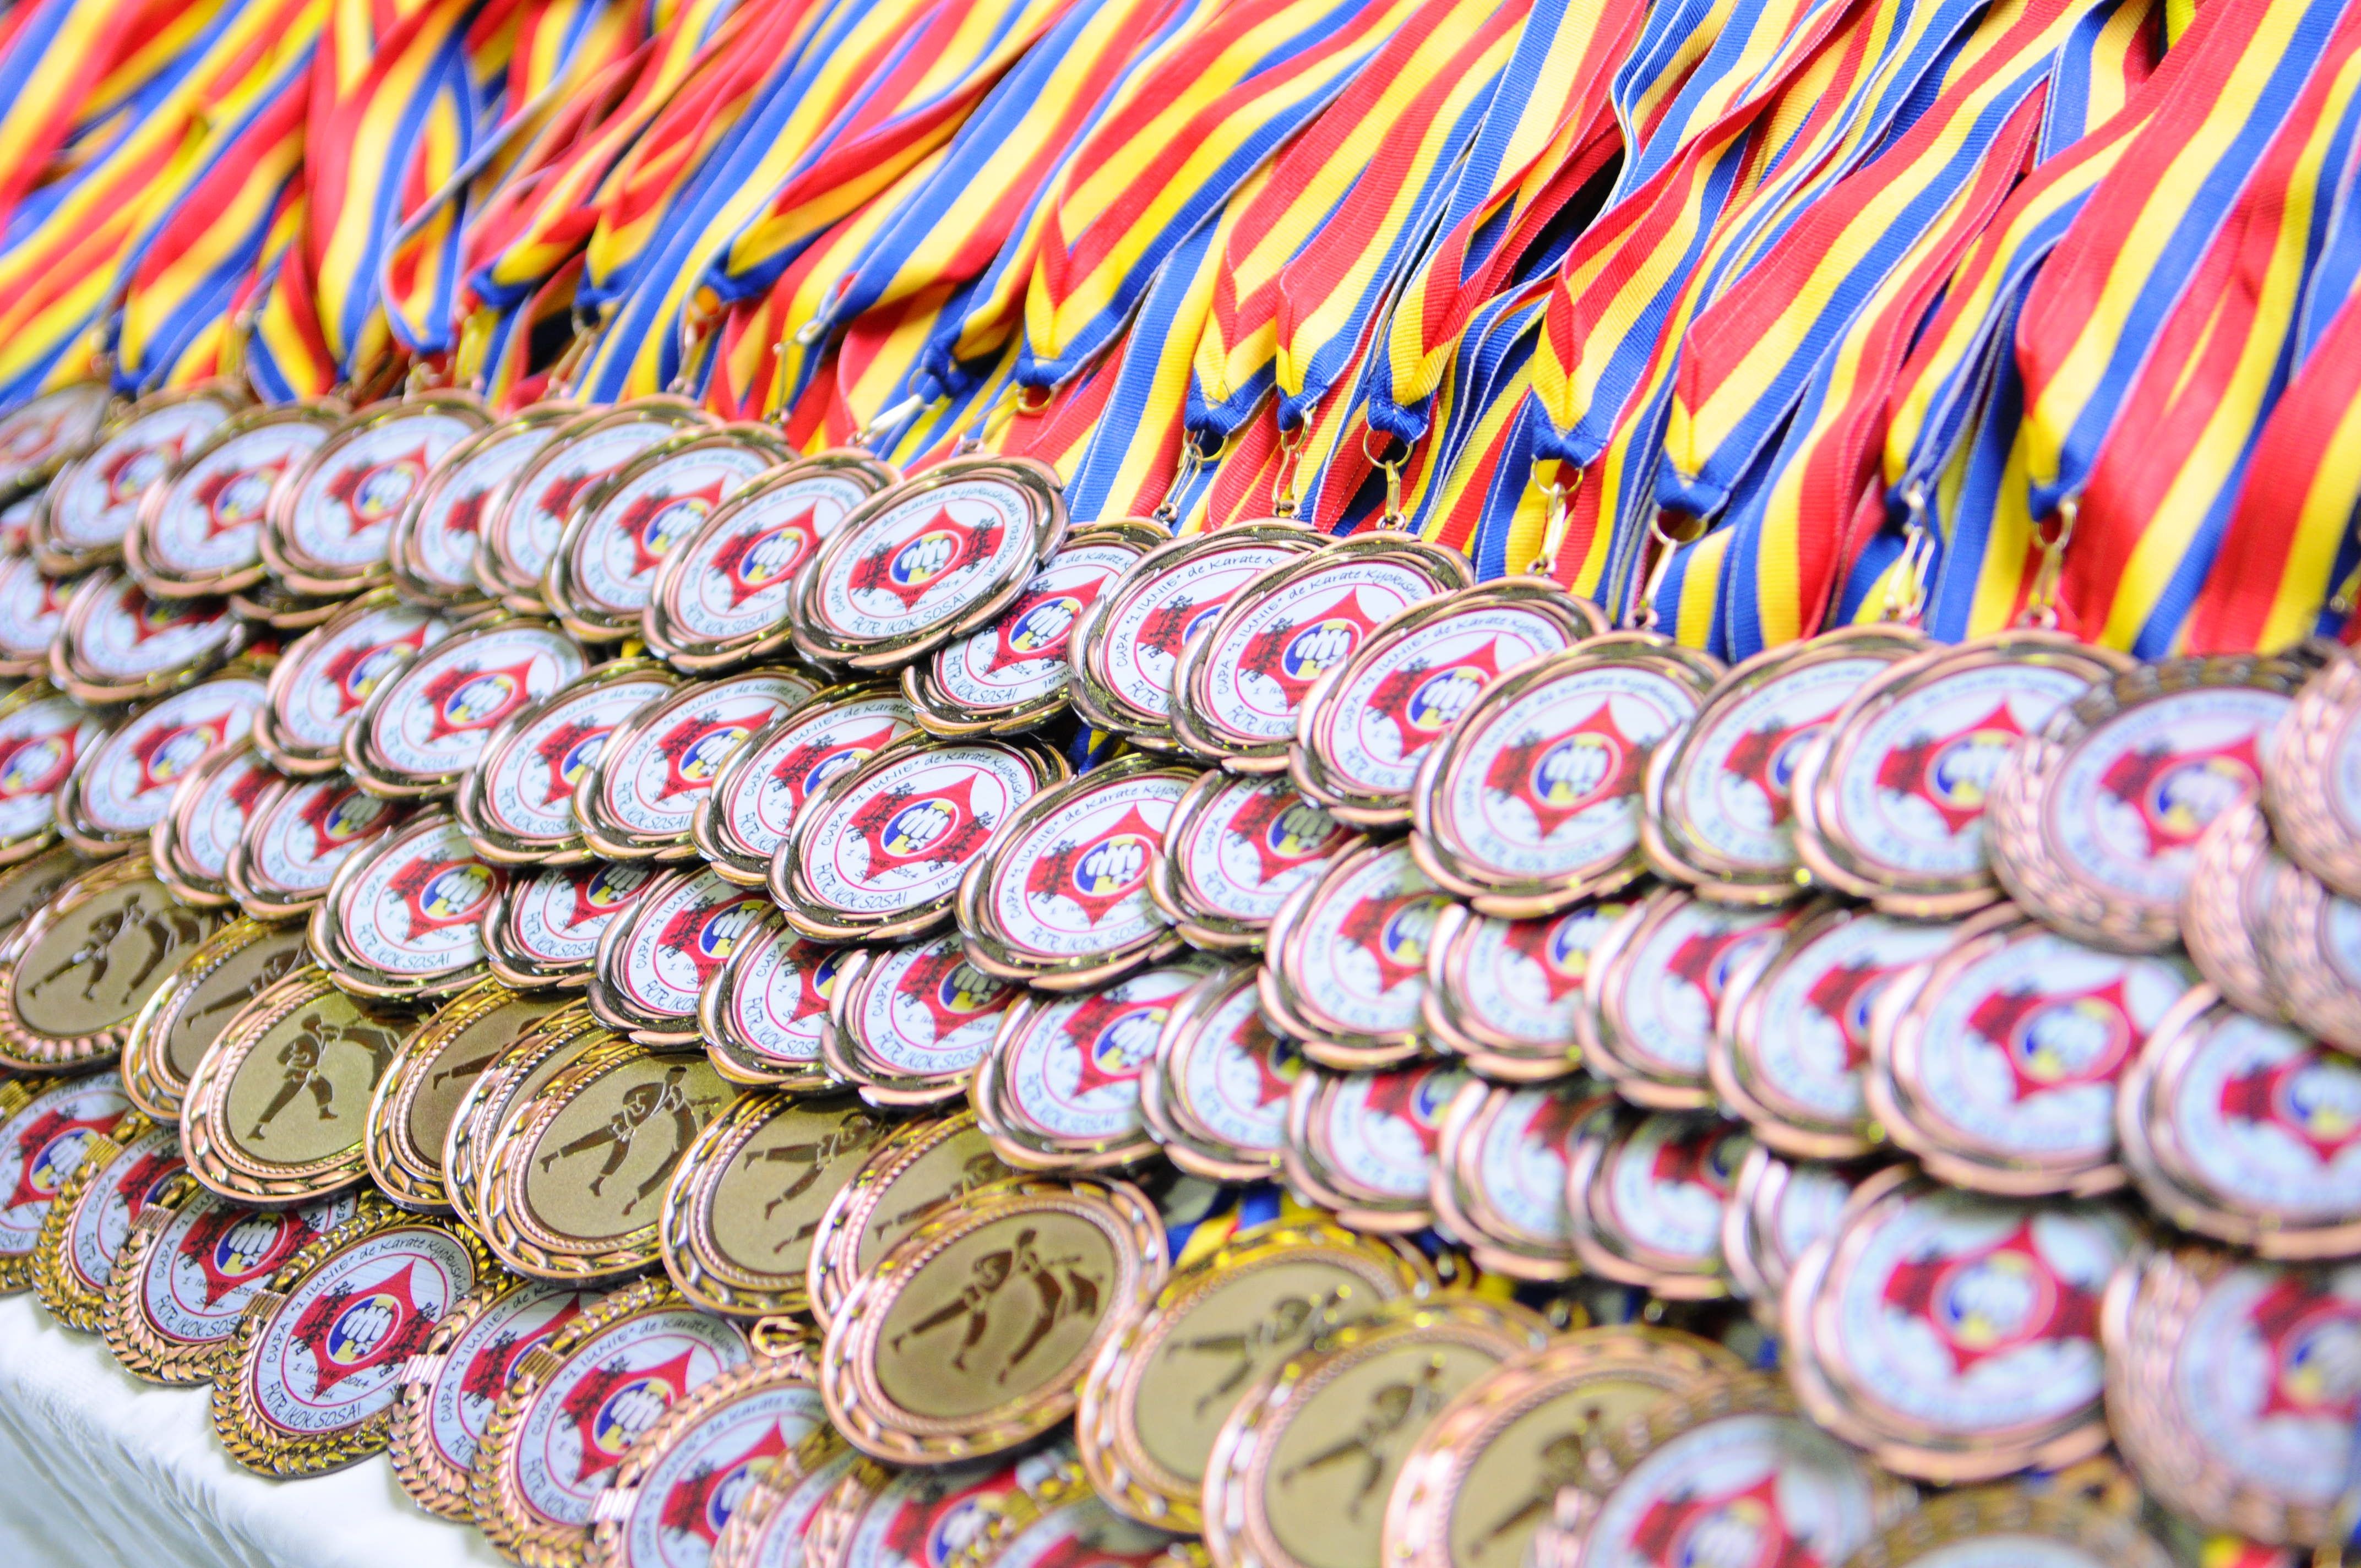
sport, pattern, food, color, christmas, dessert, gold, silver, fighter, sweetness, medals, martial, karate, confectionery, kyokushin